Kevin McHale (basketball)

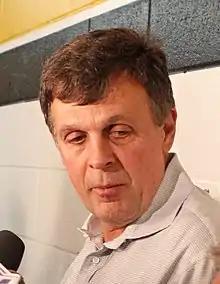
McHale in a 2012 press conference

Kevin Edward McHale (born December 19, 1957) is an American former professional basketball player, coach and analyst who played his entire professional career for the Boston Celtics. He earned the nickname "the Torture Chamber" for his exceptional footwork and post skills that consistently overwhelmed opponents. He is a Basketball Hall of Fame inductee and one of the greatest power forwards of all time.